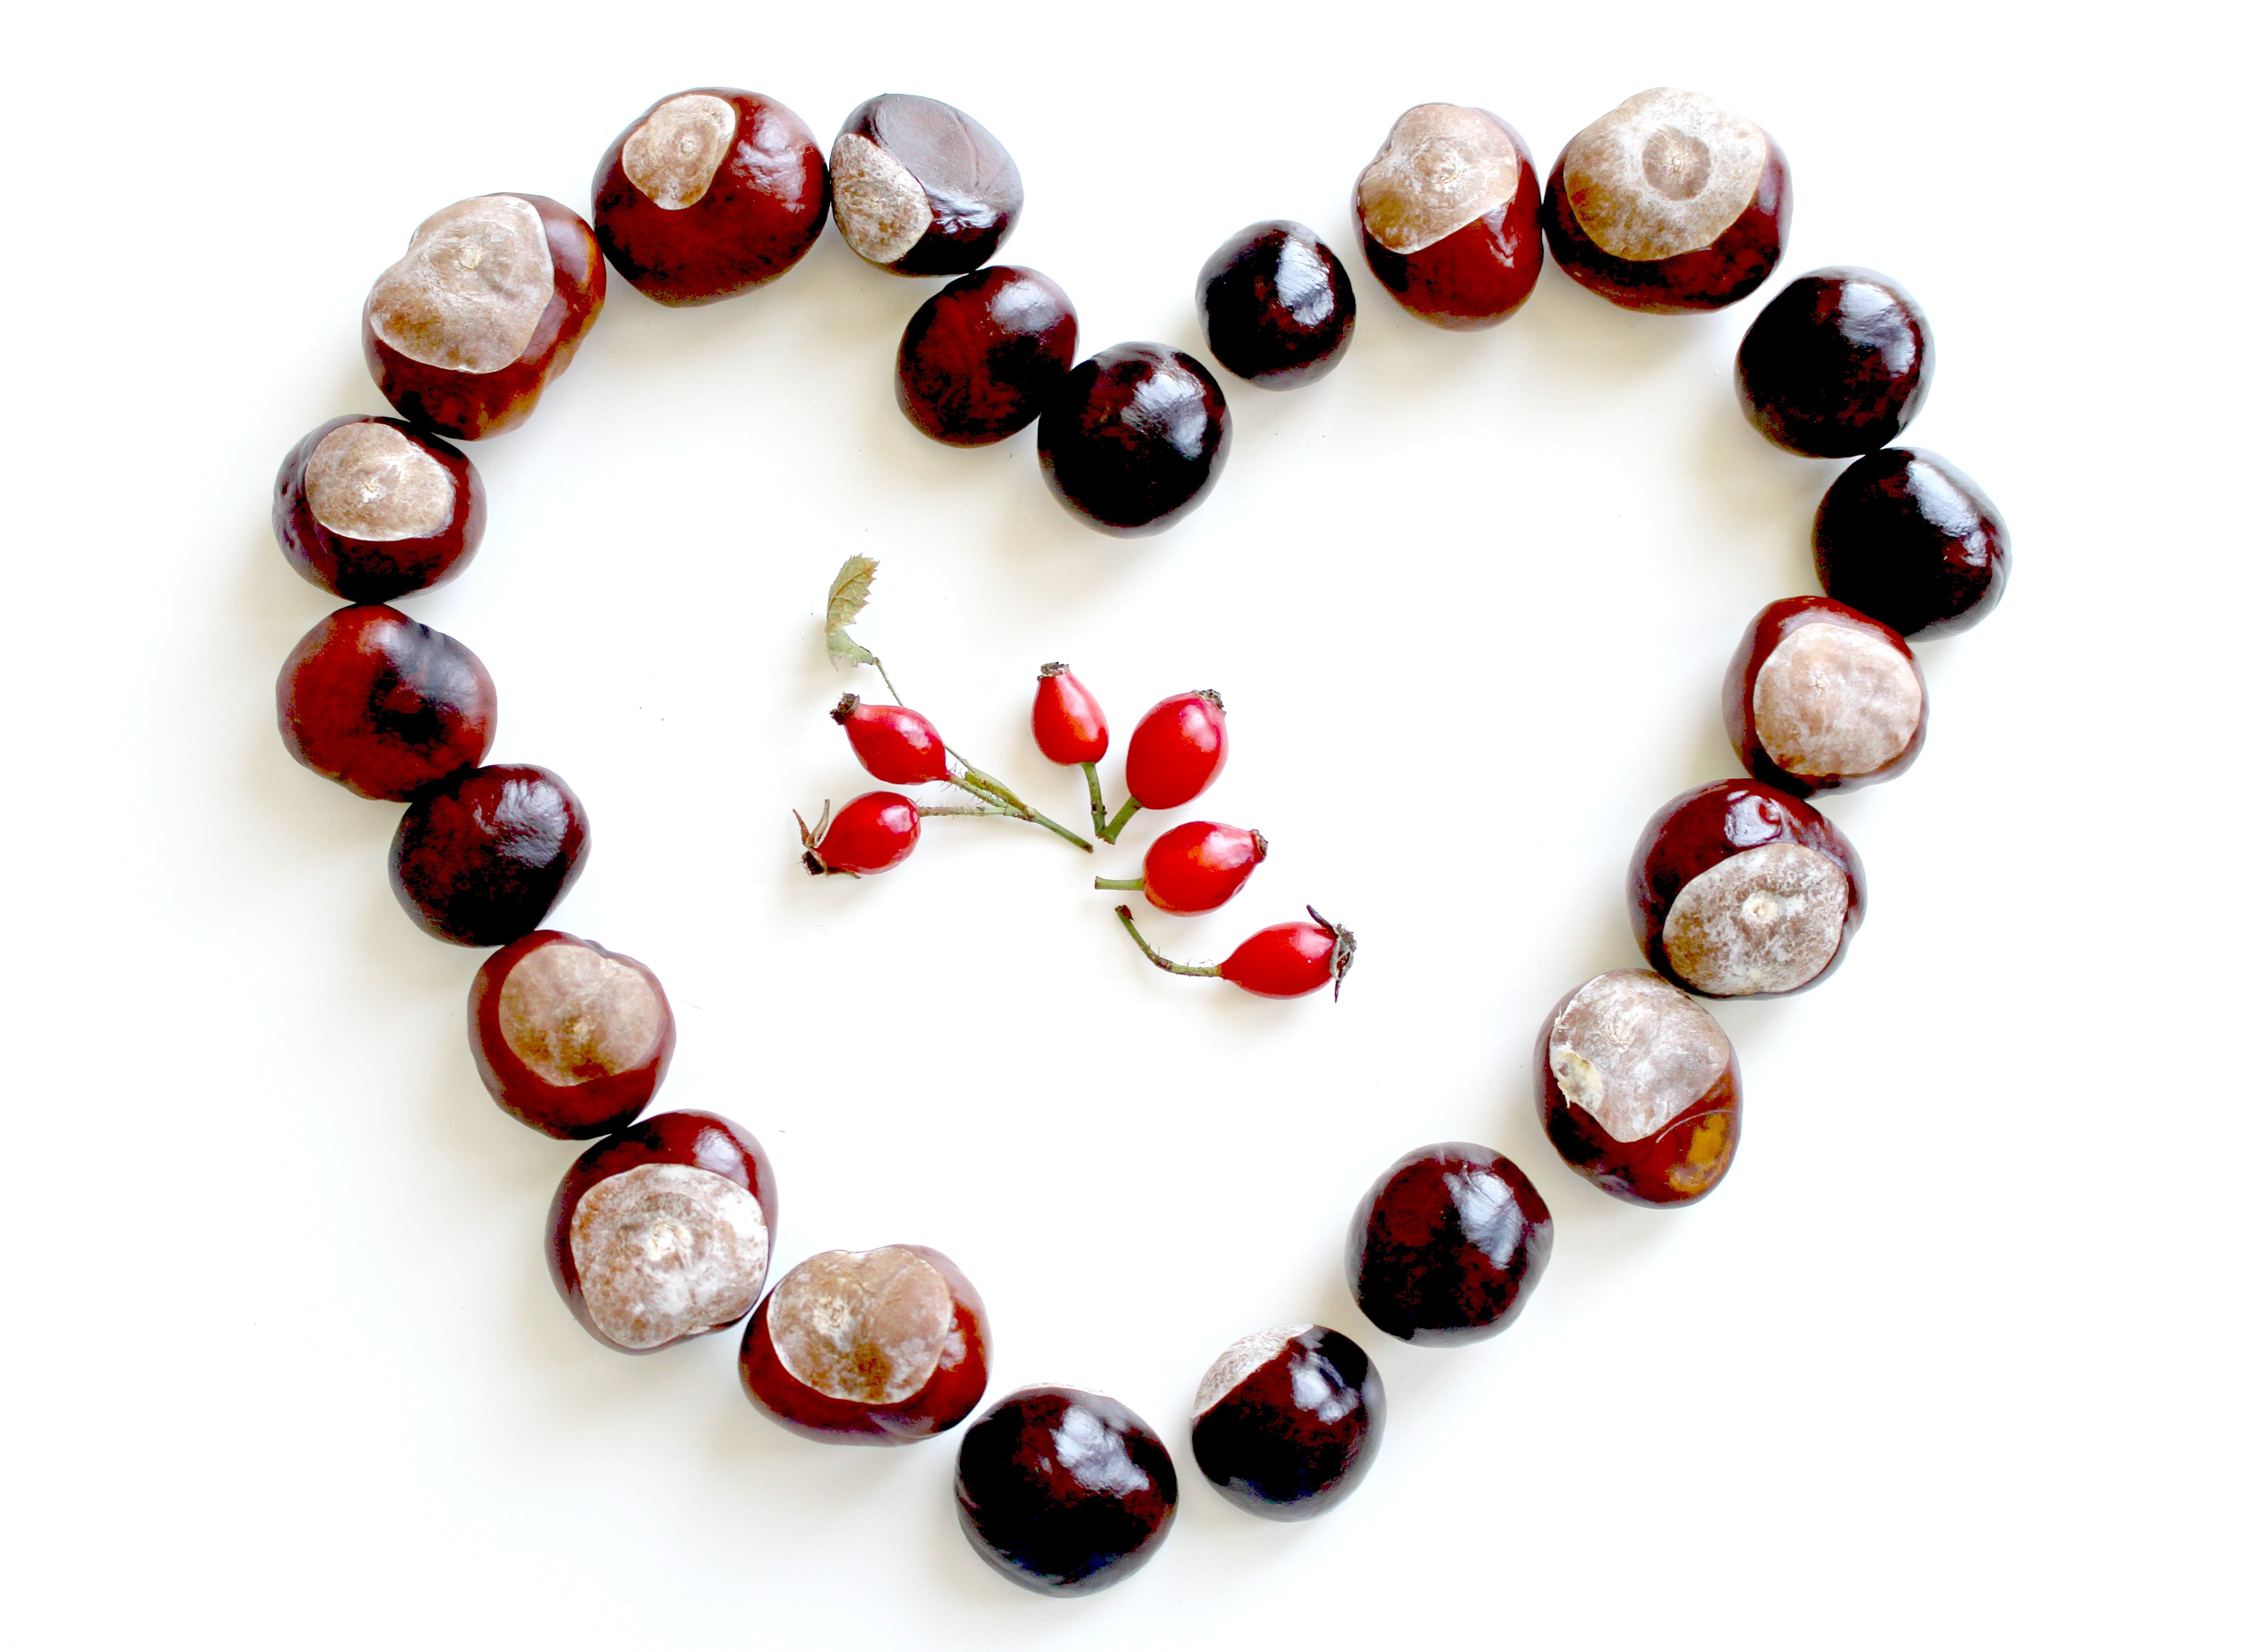
tree, nature, forest, prickly, plant, fruit, petal, love, heart, produce, autumn, park, romance, romantic, together, bead, shell, deco, jewellery, art, trust, luck, chestnut, gemstone, spur, rose hip, autumn fruit, valentine's day, i love you, gather chestnuts, chestnut heart, foliation, kastanienbuete, fashion accessory